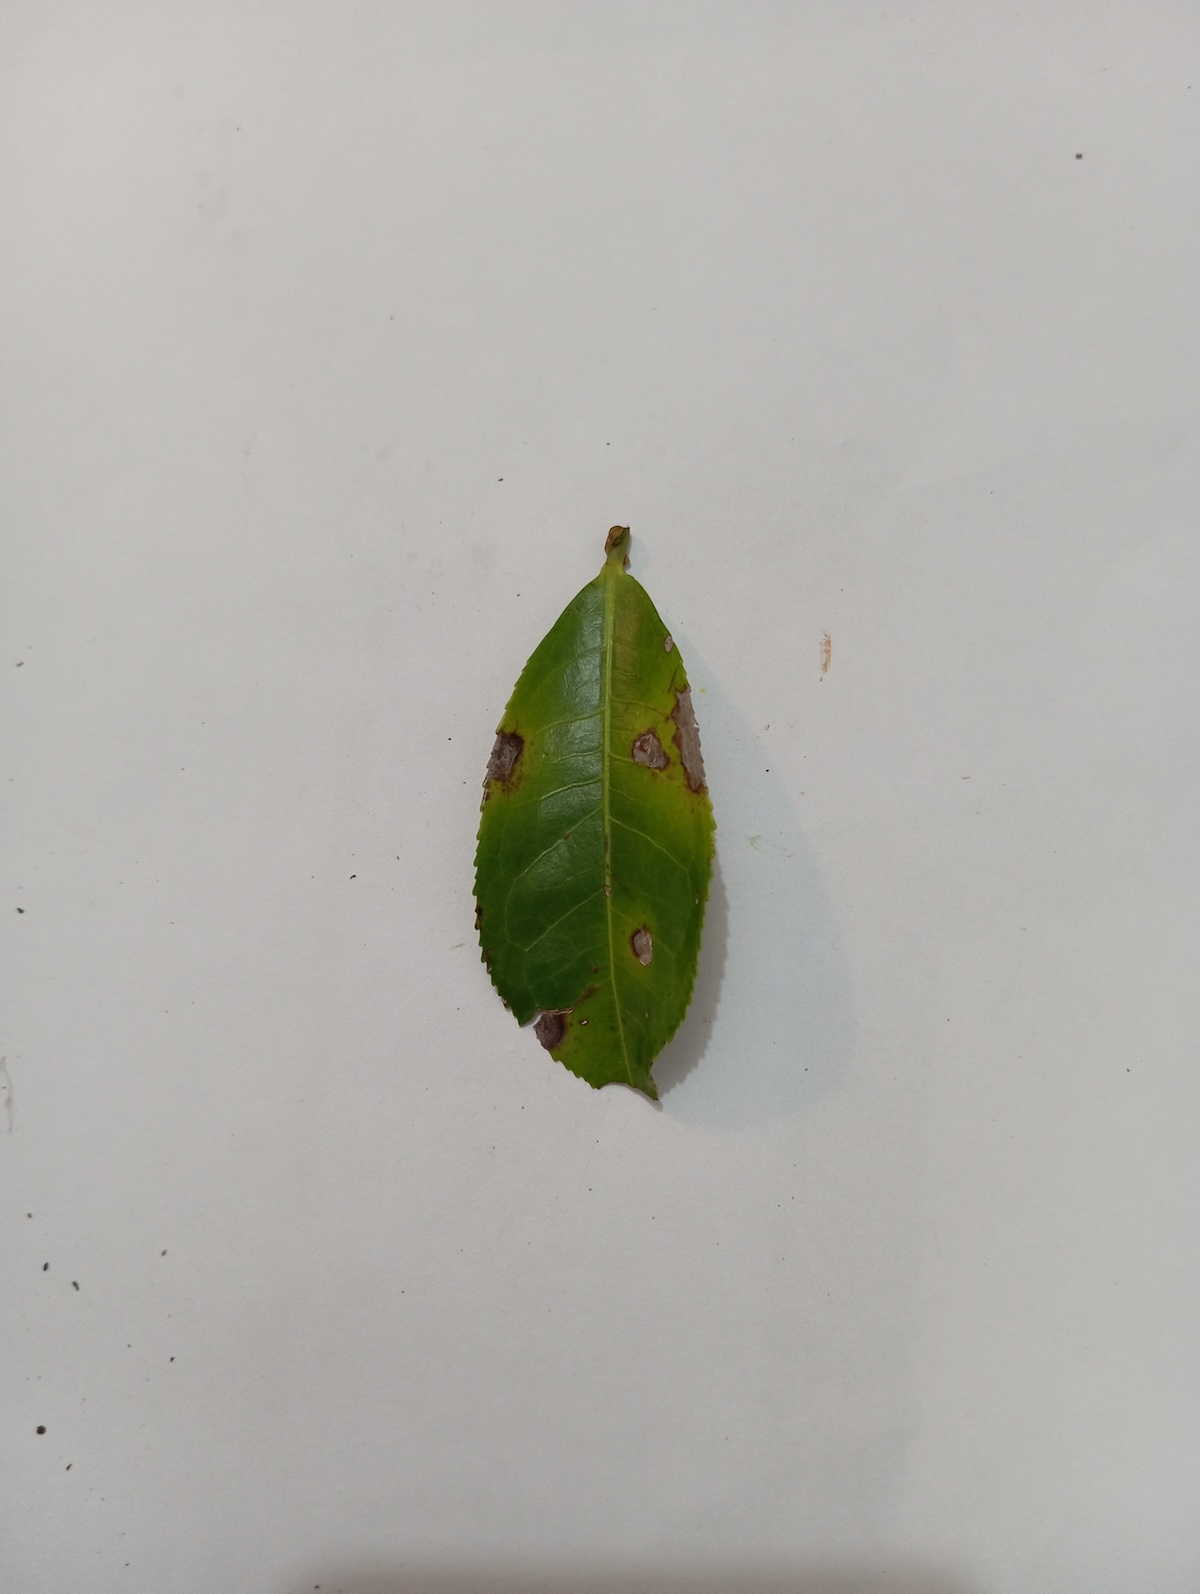
Label: Gray Blight